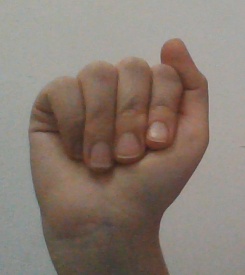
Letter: saad